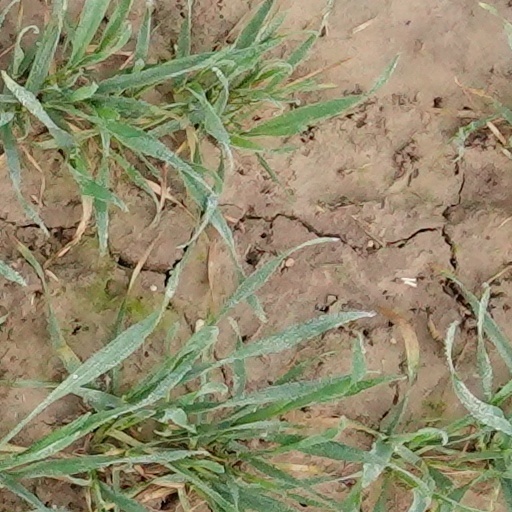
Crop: wheat